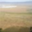
Label: plain